George W. Jackson House

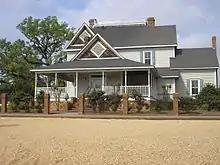
Back of house

The house was occupied by George Washington Jackson (1845-1914) then Eulelia Peacock Jackson (1854-1932).